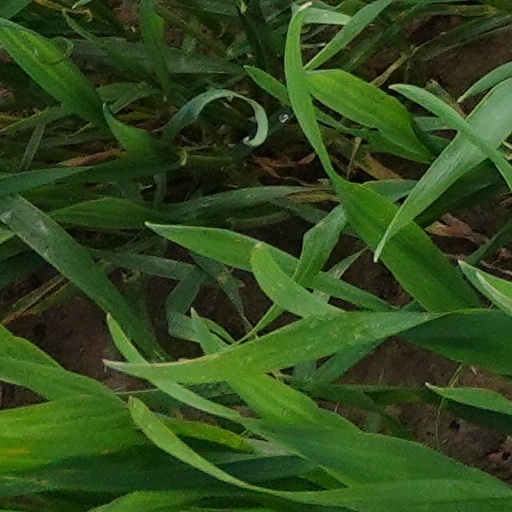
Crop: wheat